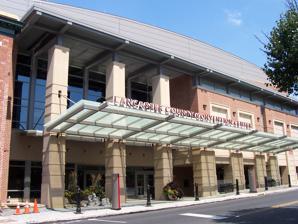
Building: Lancaster County Convention Center
Country: United States of America
Year built: 2009
Building in Lancaster, PA Lancaster County Convention Center General information Location 3 East Vine Street Lancaster, PA 17603 Coordinates 40°2′15″N 76°18′17″W / 40.03750°N 76.30472°W / 40.03750; -76.30472 Construction started 2006 Completed 2009 Design and construction Architect(s) Cooper Carry The Lancaster County Convention Center (LCCC) is a publicly owned convention center in the city of Lancaster, Pennsylvania , USA .  With initial site preparation in late 2006 and completion in the summer of 2009, the Lancaster County Convention Center is one of several projects intended to help revitalize downtown Lancaster. The convention center is integrated with the Lancaster Marriott at Penn Square, Lancaster's tallest building. The architecture of the hotel lobby and "shared space" includes the façade of the former Watt & Shand department store building, which was at one time listed on the National Register of Historic Places The approximate cost to construct the hotel and convention center was $177.6 million. History In 1997, the Lancaster Campaign and the Economic Development Action Group, made up of community members, contracted with LDR International in an effort to stimulate economic revitalization of the city of Lancaster, called the Economic Development Action Agenda (EDAA) for Prince and South Duke Streets and downtown Lancaster. The plan identified projects and strategies important to the development of these commercial areas. The list was reduced to seventeen strategies, including separate proposals to develop a new conference center and to revitalize Lancaster's historic Watt & Shand building, which had been vacant since The Bon-Ton Department Store departed in 1995. The action agenda focused on the construction of a new conference center and the redevelopment of Lancaster Square, including the former Armstrong/Lancaster Square Building and the Hotel Brunswick. Separately, the plan recommended adaptive reuse of the Watt & Shand Building to include a mix of retail stores and offices, with one or more venues designed to attract tourists. A Convention Center Task Force formed in 1998 to address the EDAA, called for the development of a meeting facility. As a result, the EDAA evolved to become a plan for a convention center and hotel at Penn Square. Task force members approached Penn Square Partners (PSP), who purchased the dormant Watt & Shand Building in February 1998, about the potential of developing the property into a privately owned hotel. After a marketing study of the hotel and convention center idea, Penn Square Partners and the Lancaster Foundation jointly petitioned the Lancaster County Commissioners to create a Convention Center Authority and to initiate a hotel room tax to support the project. On 15 September 1999, the Lancaster County Convention Center Authority (LCCCA) was established, and local officials appointed a seven-member volunteer board of directors. In 2001, the LCCCA and PSP formalized their relationship for the purpose of developing, designing, building, and operating a convention center and hotel. Funding Watt & Shand building in 2012 In January 2000, Lancaster County Commissioners imposed a 3.9% tax on hotel room rentals to generate the funding necessary to construct and market the convention center. Twenty percent of the revenue from this tax is used to fund campaigns aimed at attracting convention center visitors and tourists. In March 2000, local hoteliers filed the first of several lawsuits challenging the constitutionality of the hotel room tax. As a result of litigation, the LCCC was put on hold for three years. In April 2003, the project was substantially redesigned and enlarged, and a new marketing report was completed in 2006. In early 2006, Penn Square Partners sold the former Watt & Shand property to the Redevelopment Authority of the City of Lancaster. The building, which originally sold for $1.25 million, was purchased by the city for $7 million. Construction bonds are expected to be repaid with lease payments from future earnings of the hotel. Although original proposals for the convention center project focused on the adaptive reuse of the historic Watt & Shand building , which was listed on the National Register of Historic Places, only the façade was retained and the entire building was demolished in 2006 and 2007. The reason given by the LCCCA, and Tom Smithgall of High Industries, master planner for the project, was that the building could not be rehabilitated. Project partners Cooper Carry , Inc.: Atlanta, Georgia architectural firm contracted to design the LCCC and Lancaster Marriott at Penn Square. George K. Baum & Company: A West Conshohocken -based advisory firm under contract to assist the LCCCA with financial matters. High Associates, Ltd.: Master developer of the Lancaster County Convention Center and the Lancaster Marriott at Penn Square High Construction Company: The Lancaster-based construction manager for the Lancaster Marriott at Penn Square. Interstate Hotels and Resorts: A hotel management company hired by Penn Square Partners and the Lancaster County Convention Center Authority to manage the Lancaster Marriott at Penn Square and the convention center, respectively. MM Architects, Inc.: Lancaster-based architectural firm contracted to design a parking garage to enhance downtown parking. Reynolds Construction, Inc.: Harrisburg-based construction manager for the convention center project. Empire Services: Reading-based demolition and excavation company for the convention center project. Thaddeus Stevens & Lydia Hamilton Smith Historic Site The Lancaster County Convention Center development includes the exterior preserved residence and law office of Thaddeus Stevens and his confidant Lydia Hamilton Smith 's boarding houses. The internal development of these two historic sites is integrated into the Vine Street entrance and lobby of the convention center. Residence and law office of Thaddeus Stevens Exterior of the Lydia Hamilton Smith house References